Richard Vernon (musician)

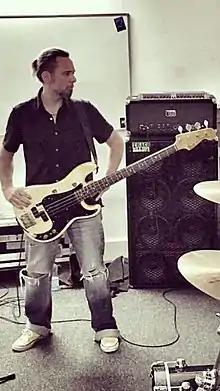
Vernon in rehearsals with Ricky Warwick

Following a call from Perrett's tour manager, Vernon was asked to join The Mission as replacement for departing founder member Craig Adams. During his tenure with the band, Vernon recorded two studio albums ("God Is a Bullet" and "Dum Dum Bullet"). "God is a Bullet" charted in the UK Top 30 Independent Label Album Chart and UK Top 40 Rock Album Chart. The first single, "Keep it in the Family", charted at number 7 in the BBC 1 Rock Chart. The band also recorded a live album from London's Shepherd's Bush Empire over four consecutive sold out nights, which was billed as the last Mission shows for the foreseeable future. Vernon also recorded two live DVDs with the band as well as touring all over the UK, Europe, America, Canada and South Africa. He also contributed towards the Mission biography, "At War with the Gods", published in 2015.